Valentino Rossi

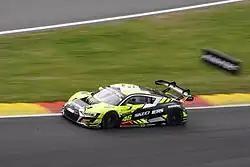
The Team WRT #46 Audi R8 LMS Evo II driven by Rossi, Frédéric Vervisch and Nico Müller in the 2022 24 Hours of Spa

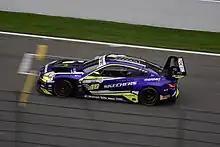
The Team WRT#46 BMW M4 GT3 driven by Rossi, Maxime Martin and Augusto Farfus in the 2023 24 Hours of Spa

Rossi suffered a difficult winter testing period for the 2017 season, often lagging behind new teammate Maverick Viñales after suffering with a new, softer construction Michelin front tyre.